Toruń Fortress

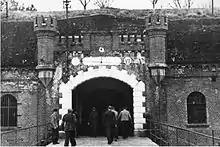
Arrested Poles and German guards at the gate of Fort VII during the German occupation of Poland in 1939

The fortress was commissioned by the Prussian government; it would cost over 60 million German gold marks until 1914. About 30% of Toruń's infrastructure was related to the fortress, and about 25% of the city's population were employed by the fortress. Despite that investment, it was never besieged by Russian forces and took no significant part in the First World War. After the war it became a part of the Second Polish Republic.